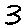
Label: 3